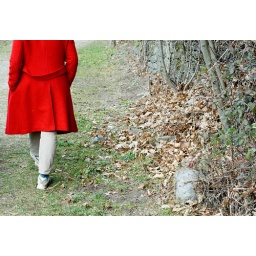
Caught up in the red dress